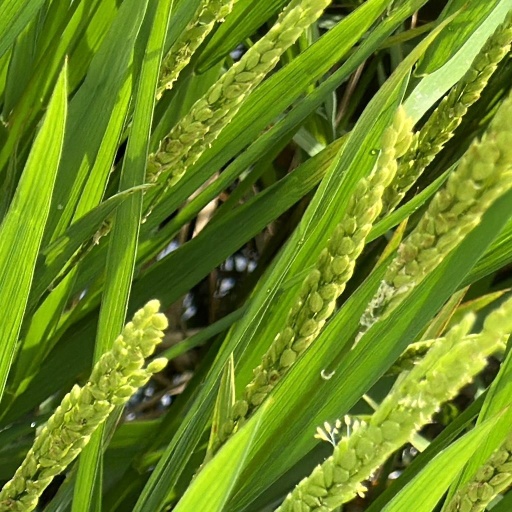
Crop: rice